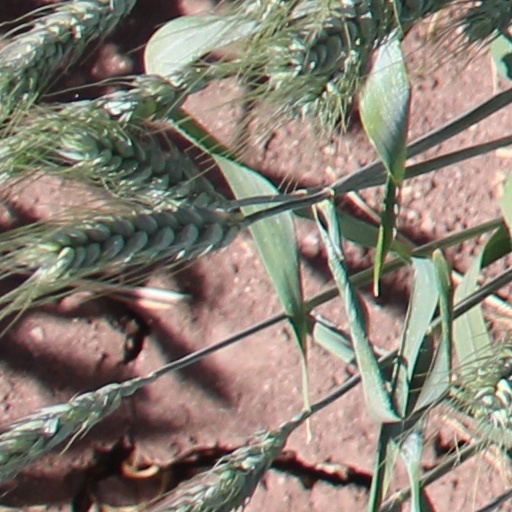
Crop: wheat